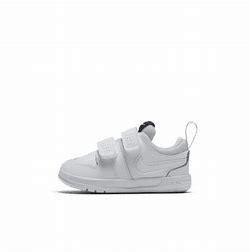
Brand: Nike
Model: Pico 5